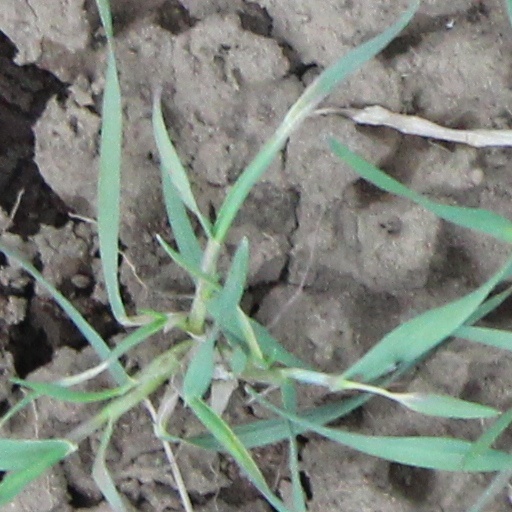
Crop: wheat